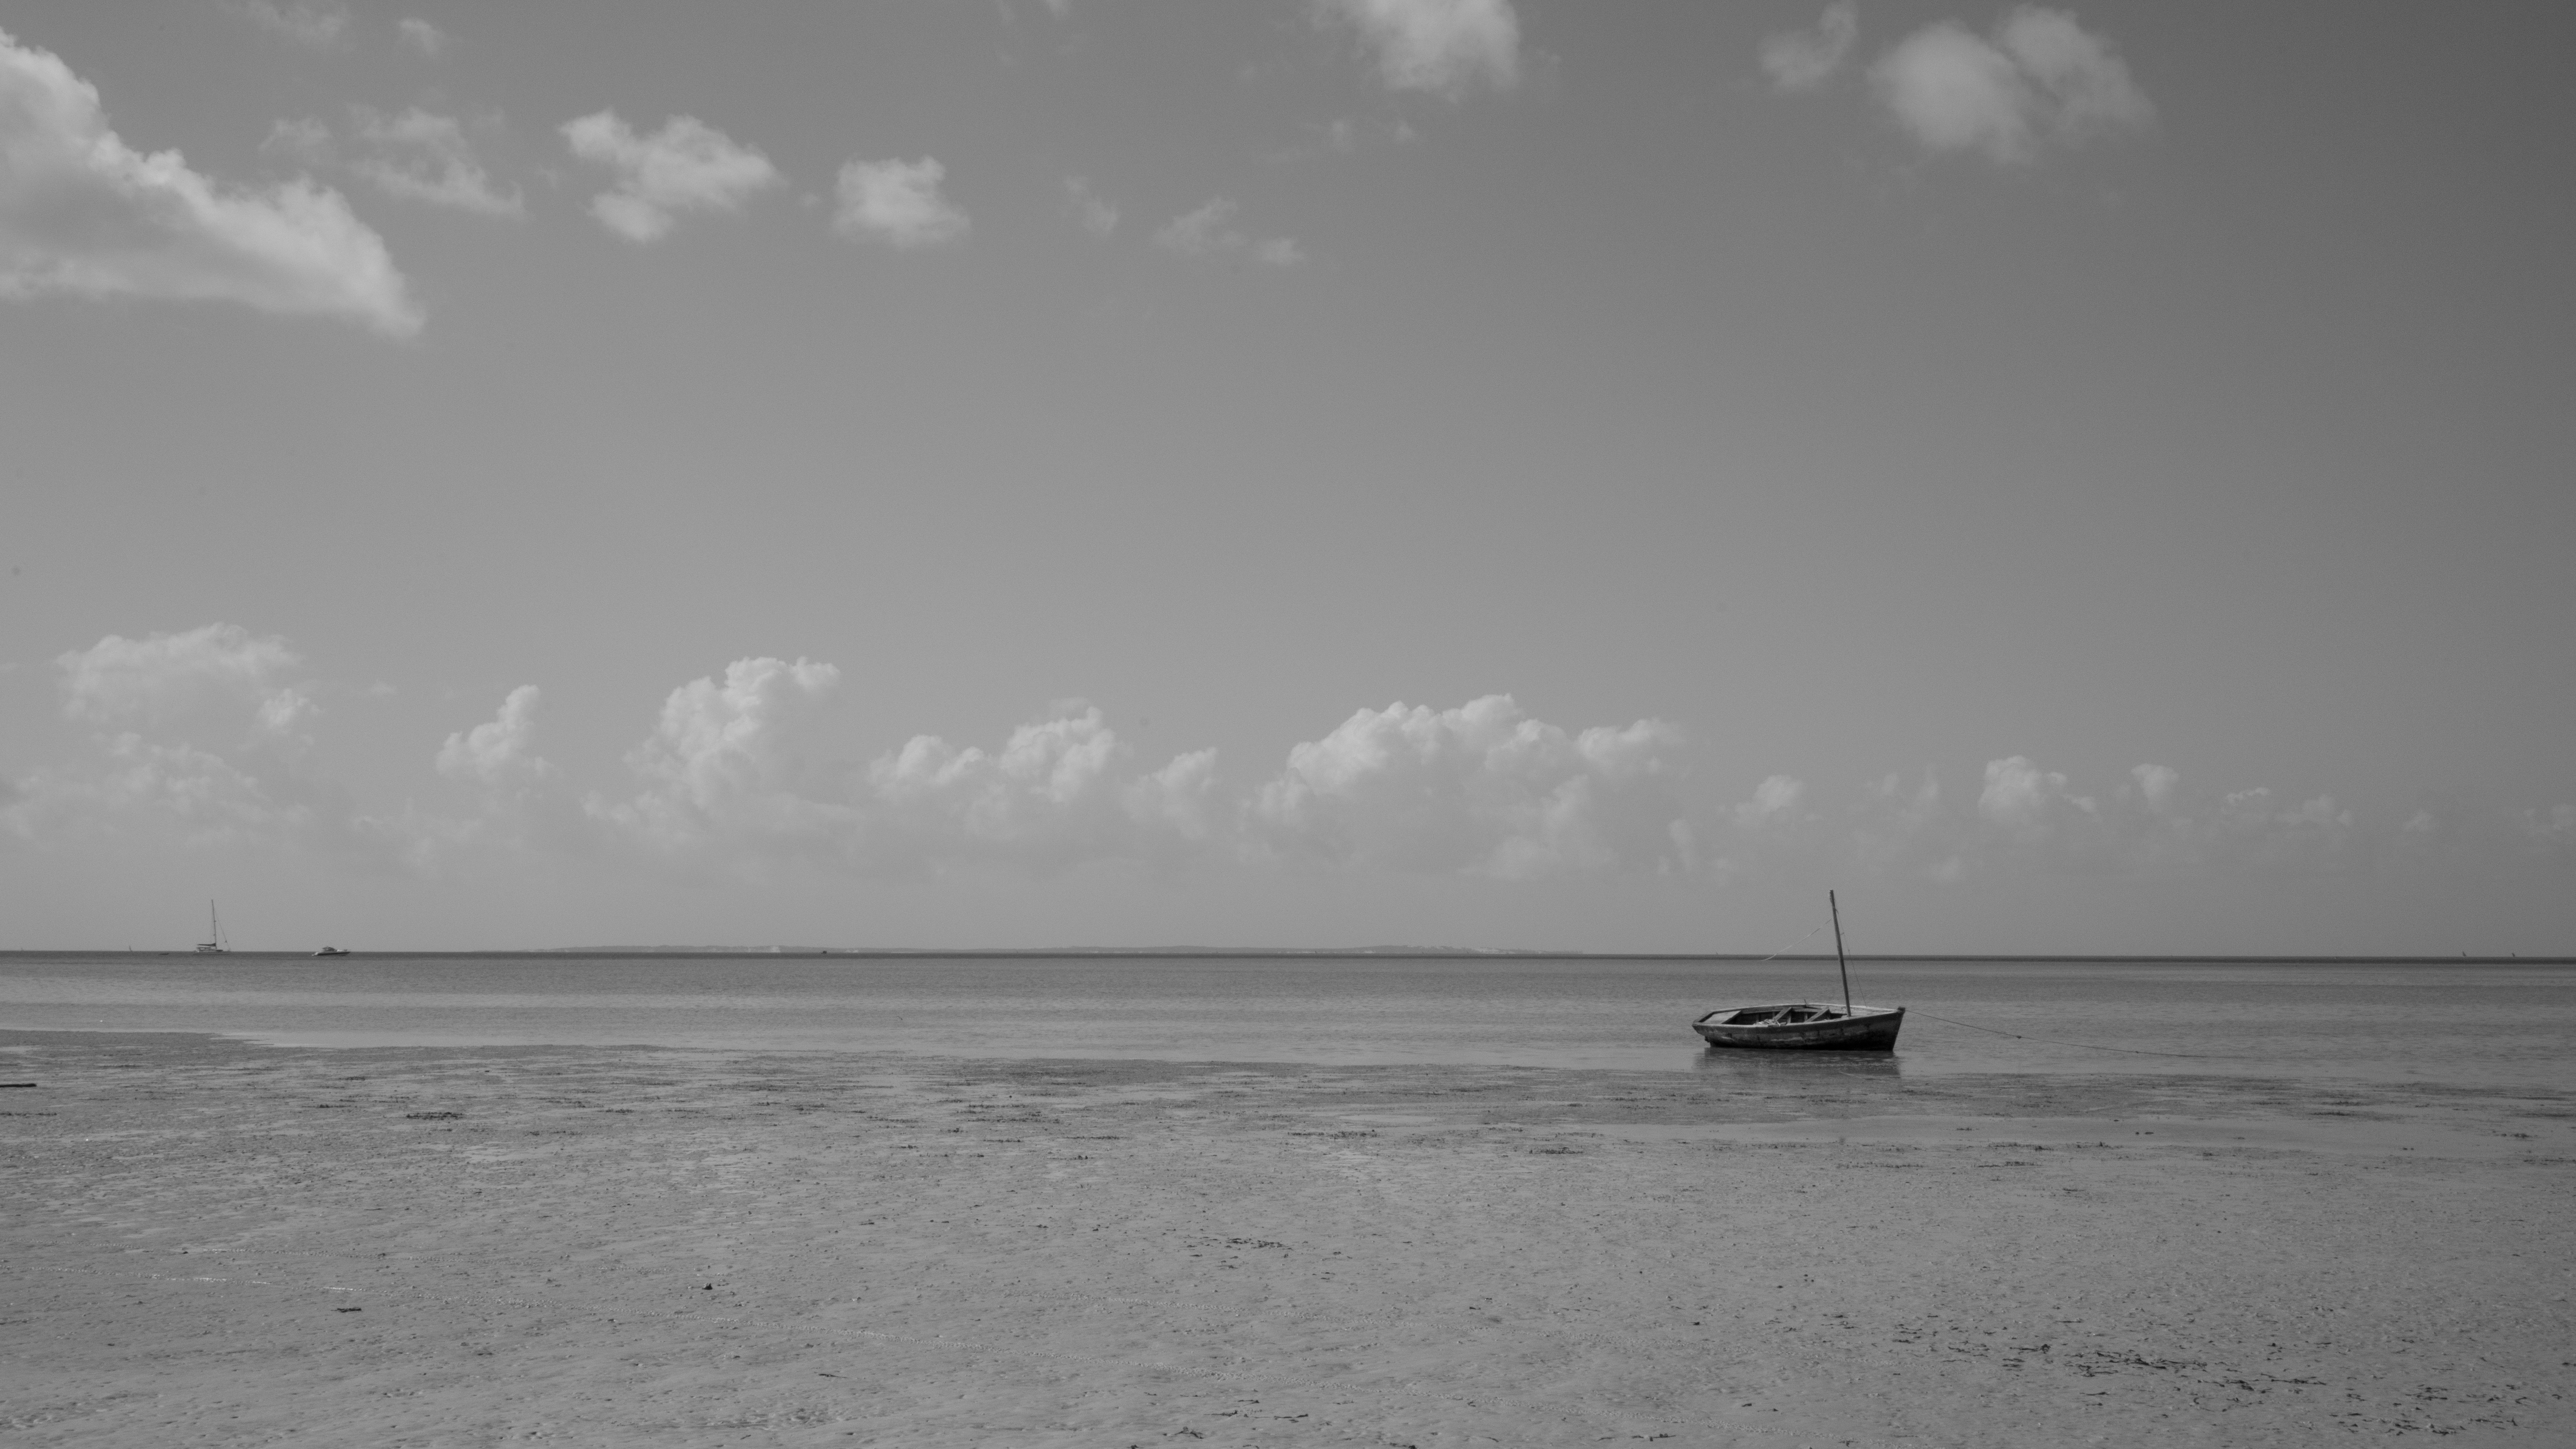
beach, sea, coast, ocean, horizon, cloud, black and white, sky, morning, shore, wave, dawn, dusk, vehicle, bay, monochrome, body of water, monochrome photography, atmospheric phenomenon, wind wave